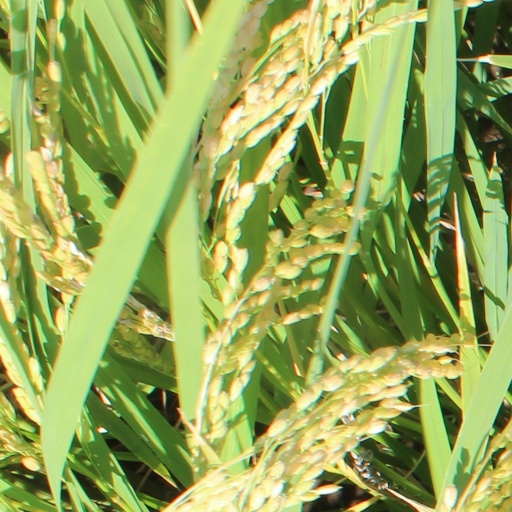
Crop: rice